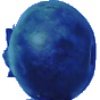
Label: Huckleberry 1